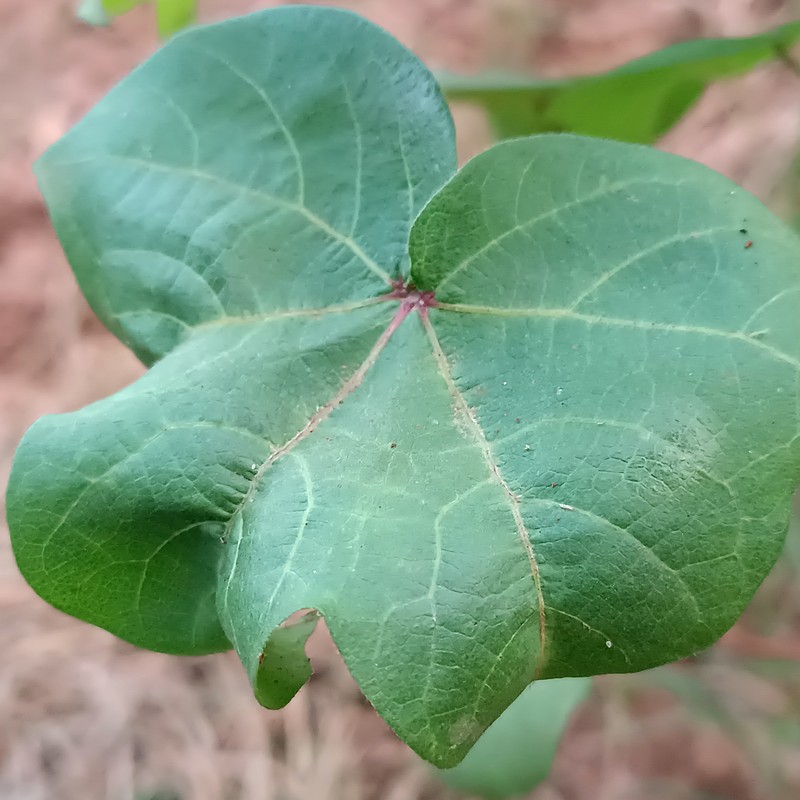
Label: Curl Virus